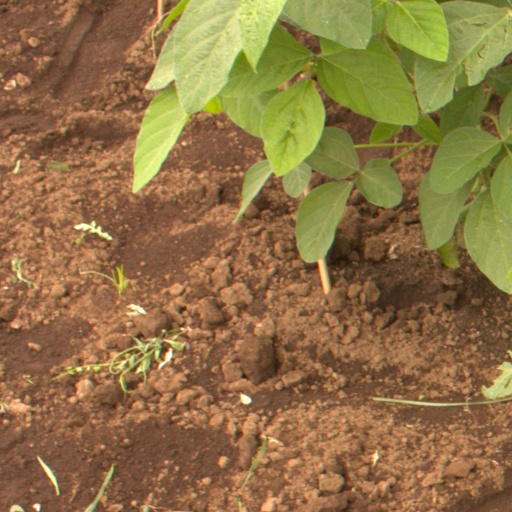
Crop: soybean